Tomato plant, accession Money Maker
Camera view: bottom (45 deg); turntable rotation: 270 degrees
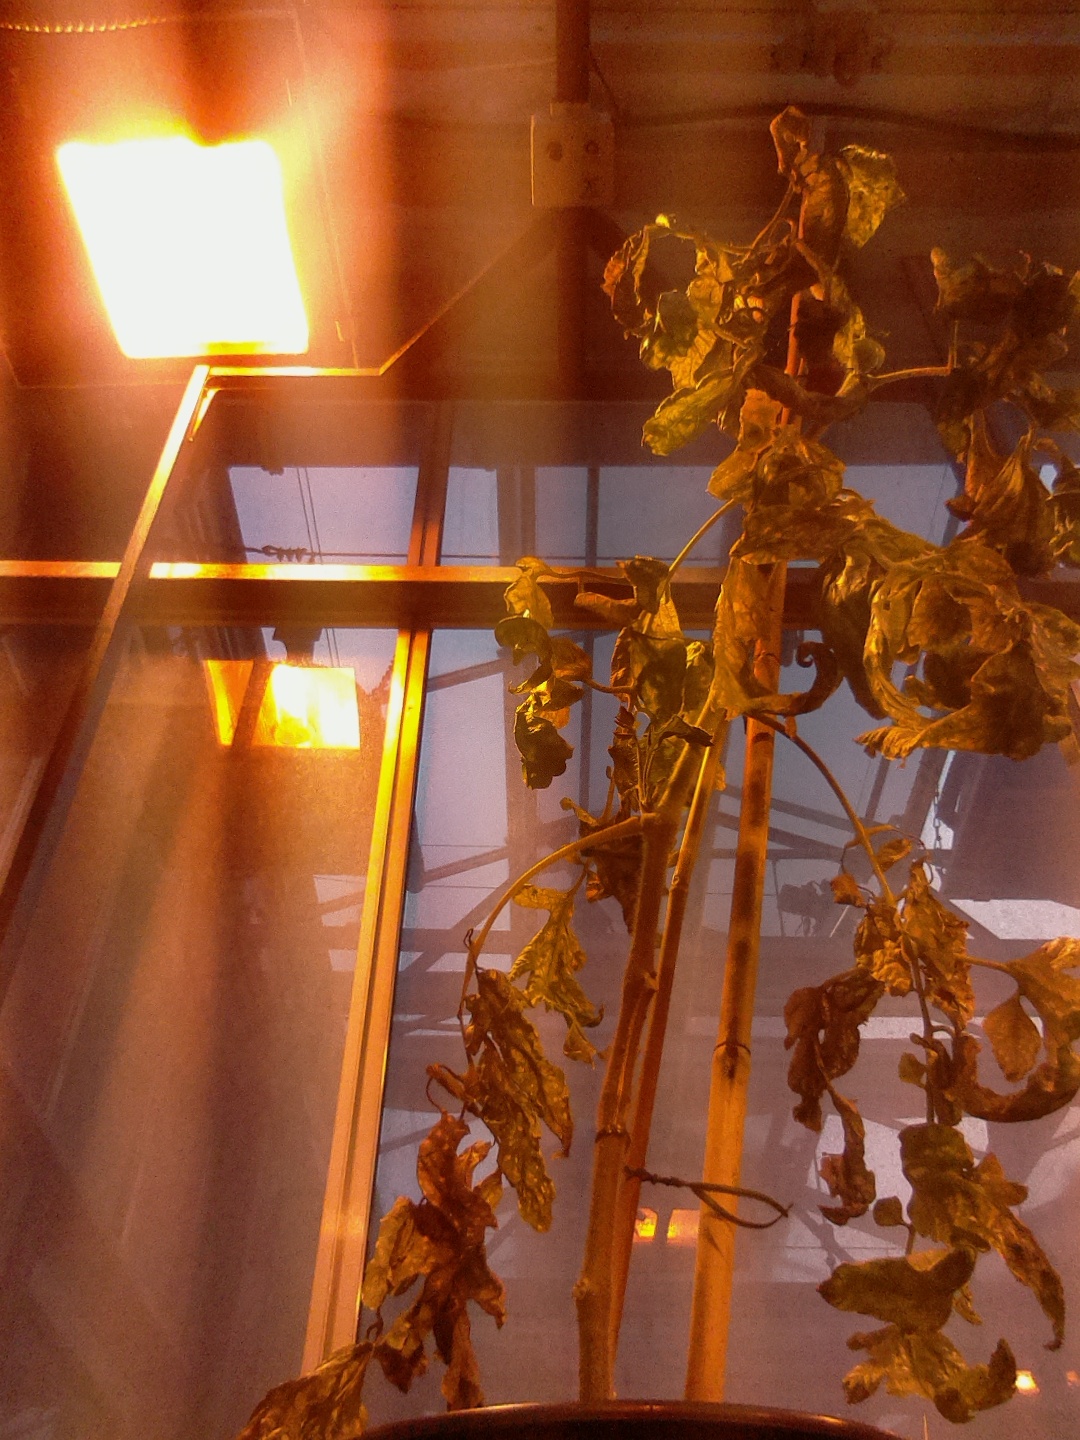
BBCH growth stage 81: 10%-20% of fruits show typical fully ripe color